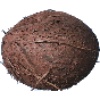
Label: cocos